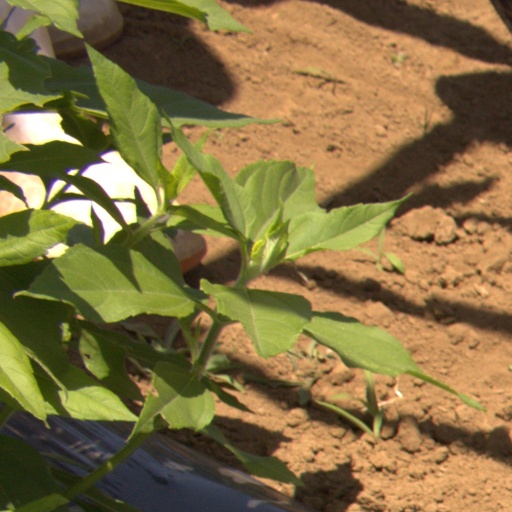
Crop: Jerusalem artichoke